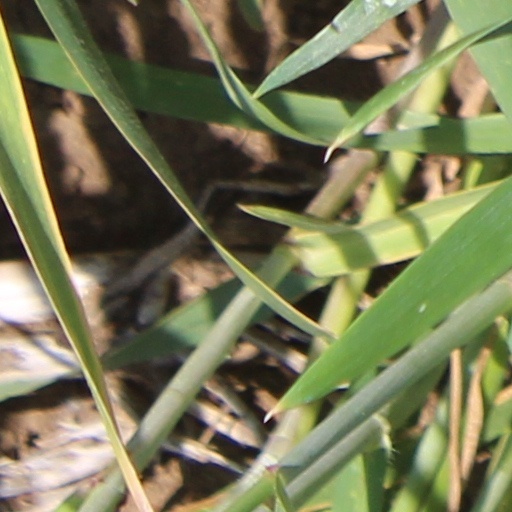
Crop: wheat